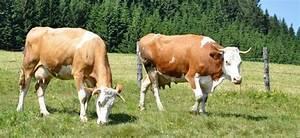
cow